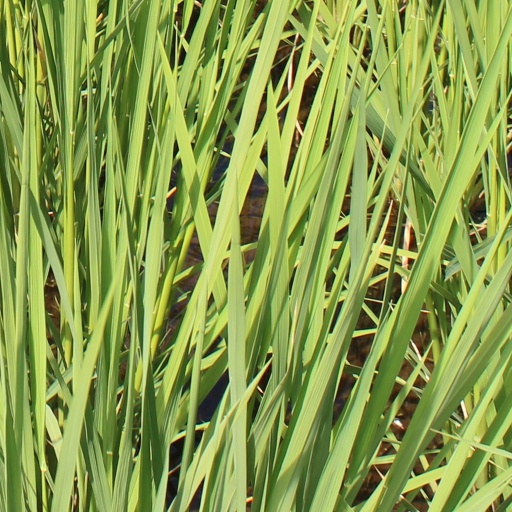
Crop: rice